Buddleja nivea

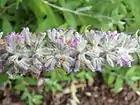
"B. nivea" inflorescence

"Buddleja nivea" reaches 1–3 m high, and is chiefly distinguished by the dense white indumentum covering the branchlets, calyxes, and undersides of the leaves. The lanceolate leaves are of variable size, 6–22 cm long by 1.5–11 cm wide; they are acute or acuminate at the apex, rounded at the base, and very coarsely toothed except at the apex. The insignificant, faintly-scented flowers have short corollas 6–8 mm long, with only the erect lobes visible above the indumentum. The flowers range in colour from pink to purple, and are arranged as narrow terminal panicles, < 25 cm long, appearing in summer. "B. nivea" is generally hexaploid (chromosome number 2"n" = 114), although plants identified as "B. macrostachya" may be hexaploid or dodecaploid (2"n"=228).